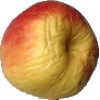
Label: red_yellow_apple